Jantina Tammes

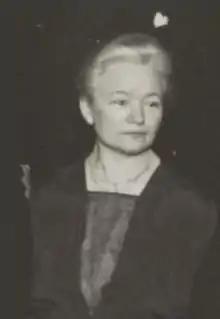
Tine Tammes (1926)

Jantina "Tine" Tammes (23 June 1871 – 20 September 1947) was a Dutch botanist and geneticist and the first professor of genetics in the Netherlands.